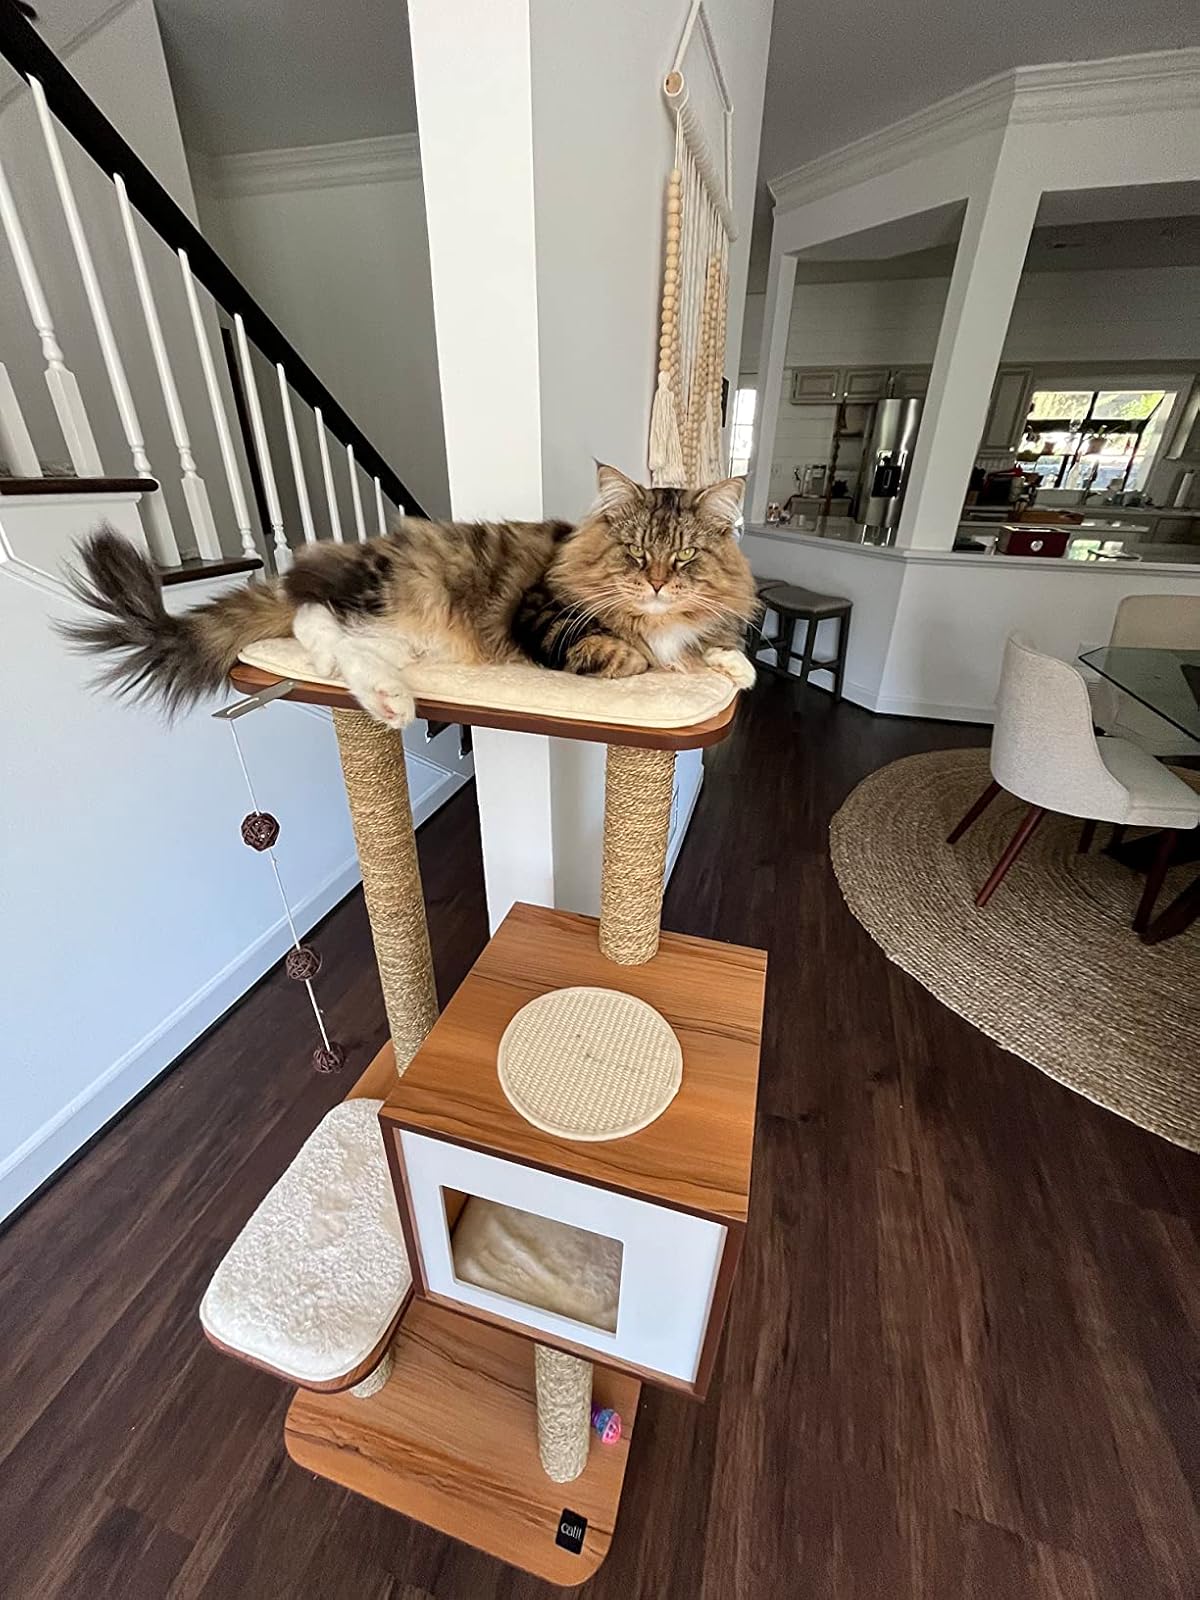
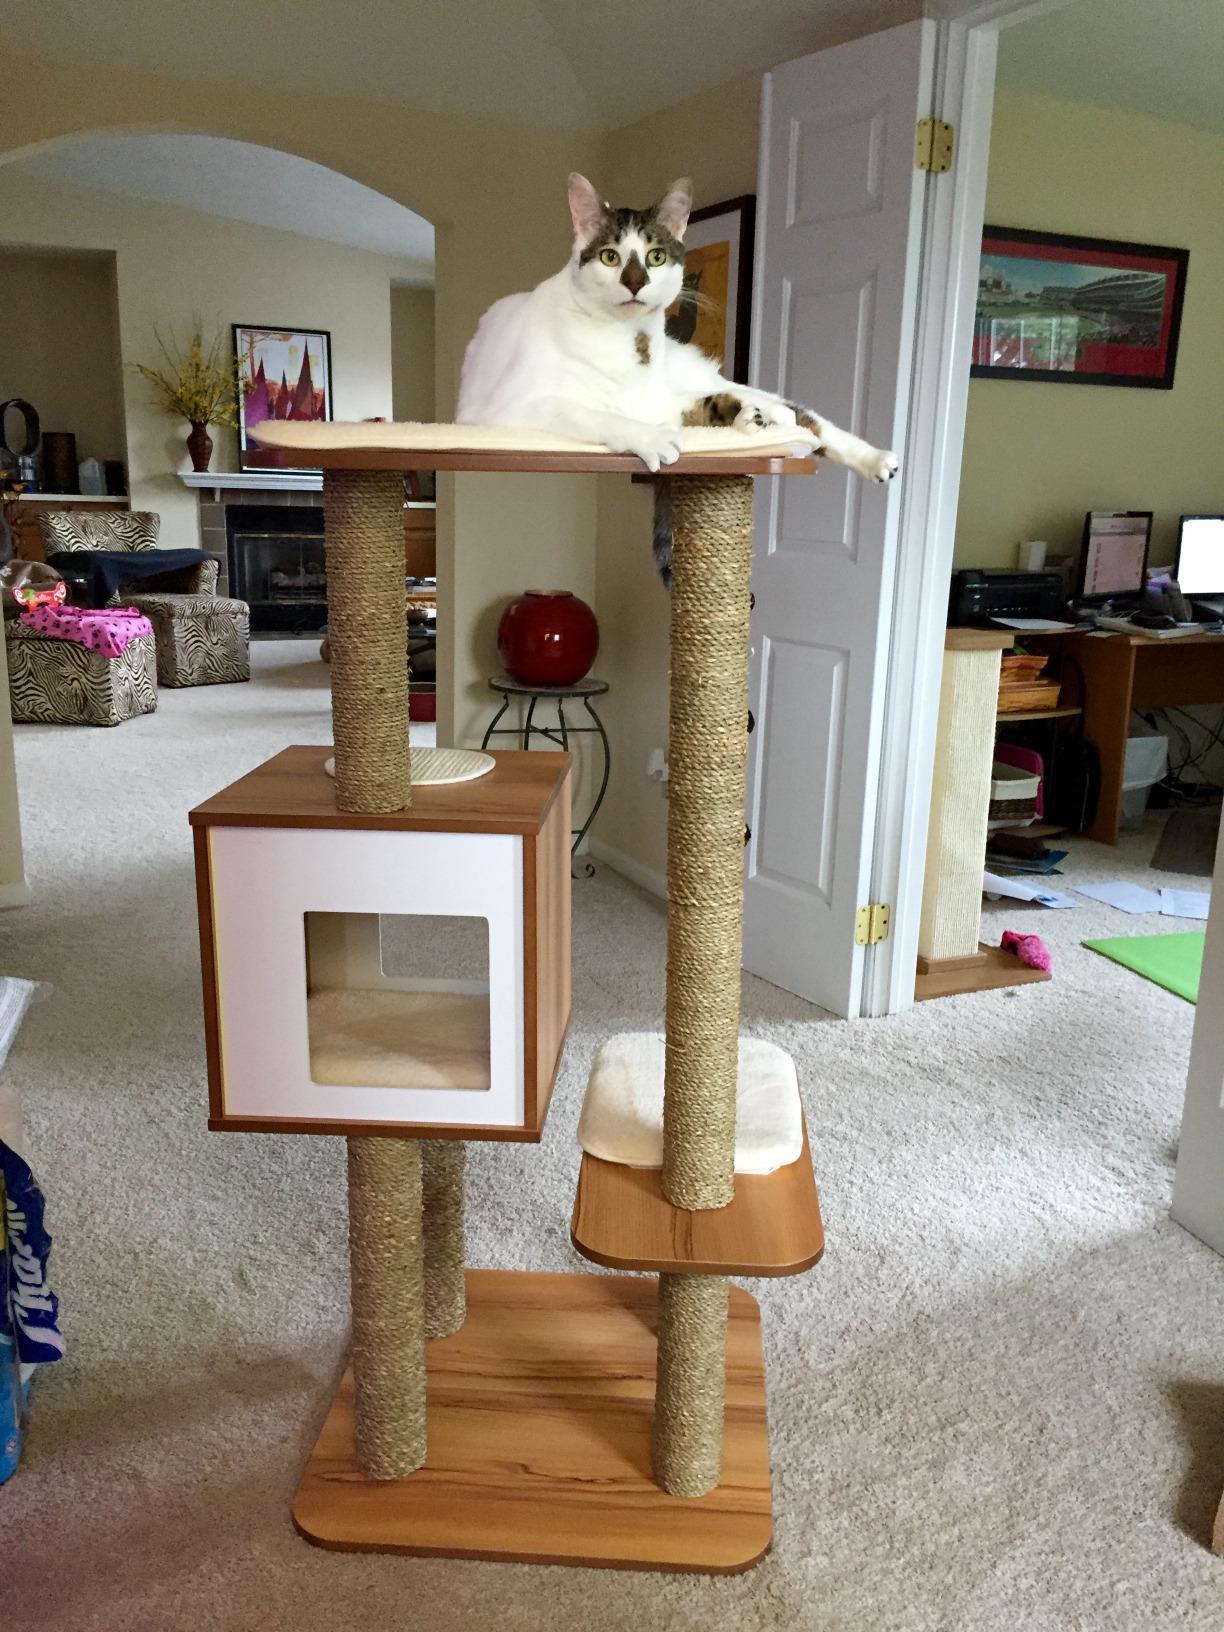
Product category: items_cat tree
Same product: yes